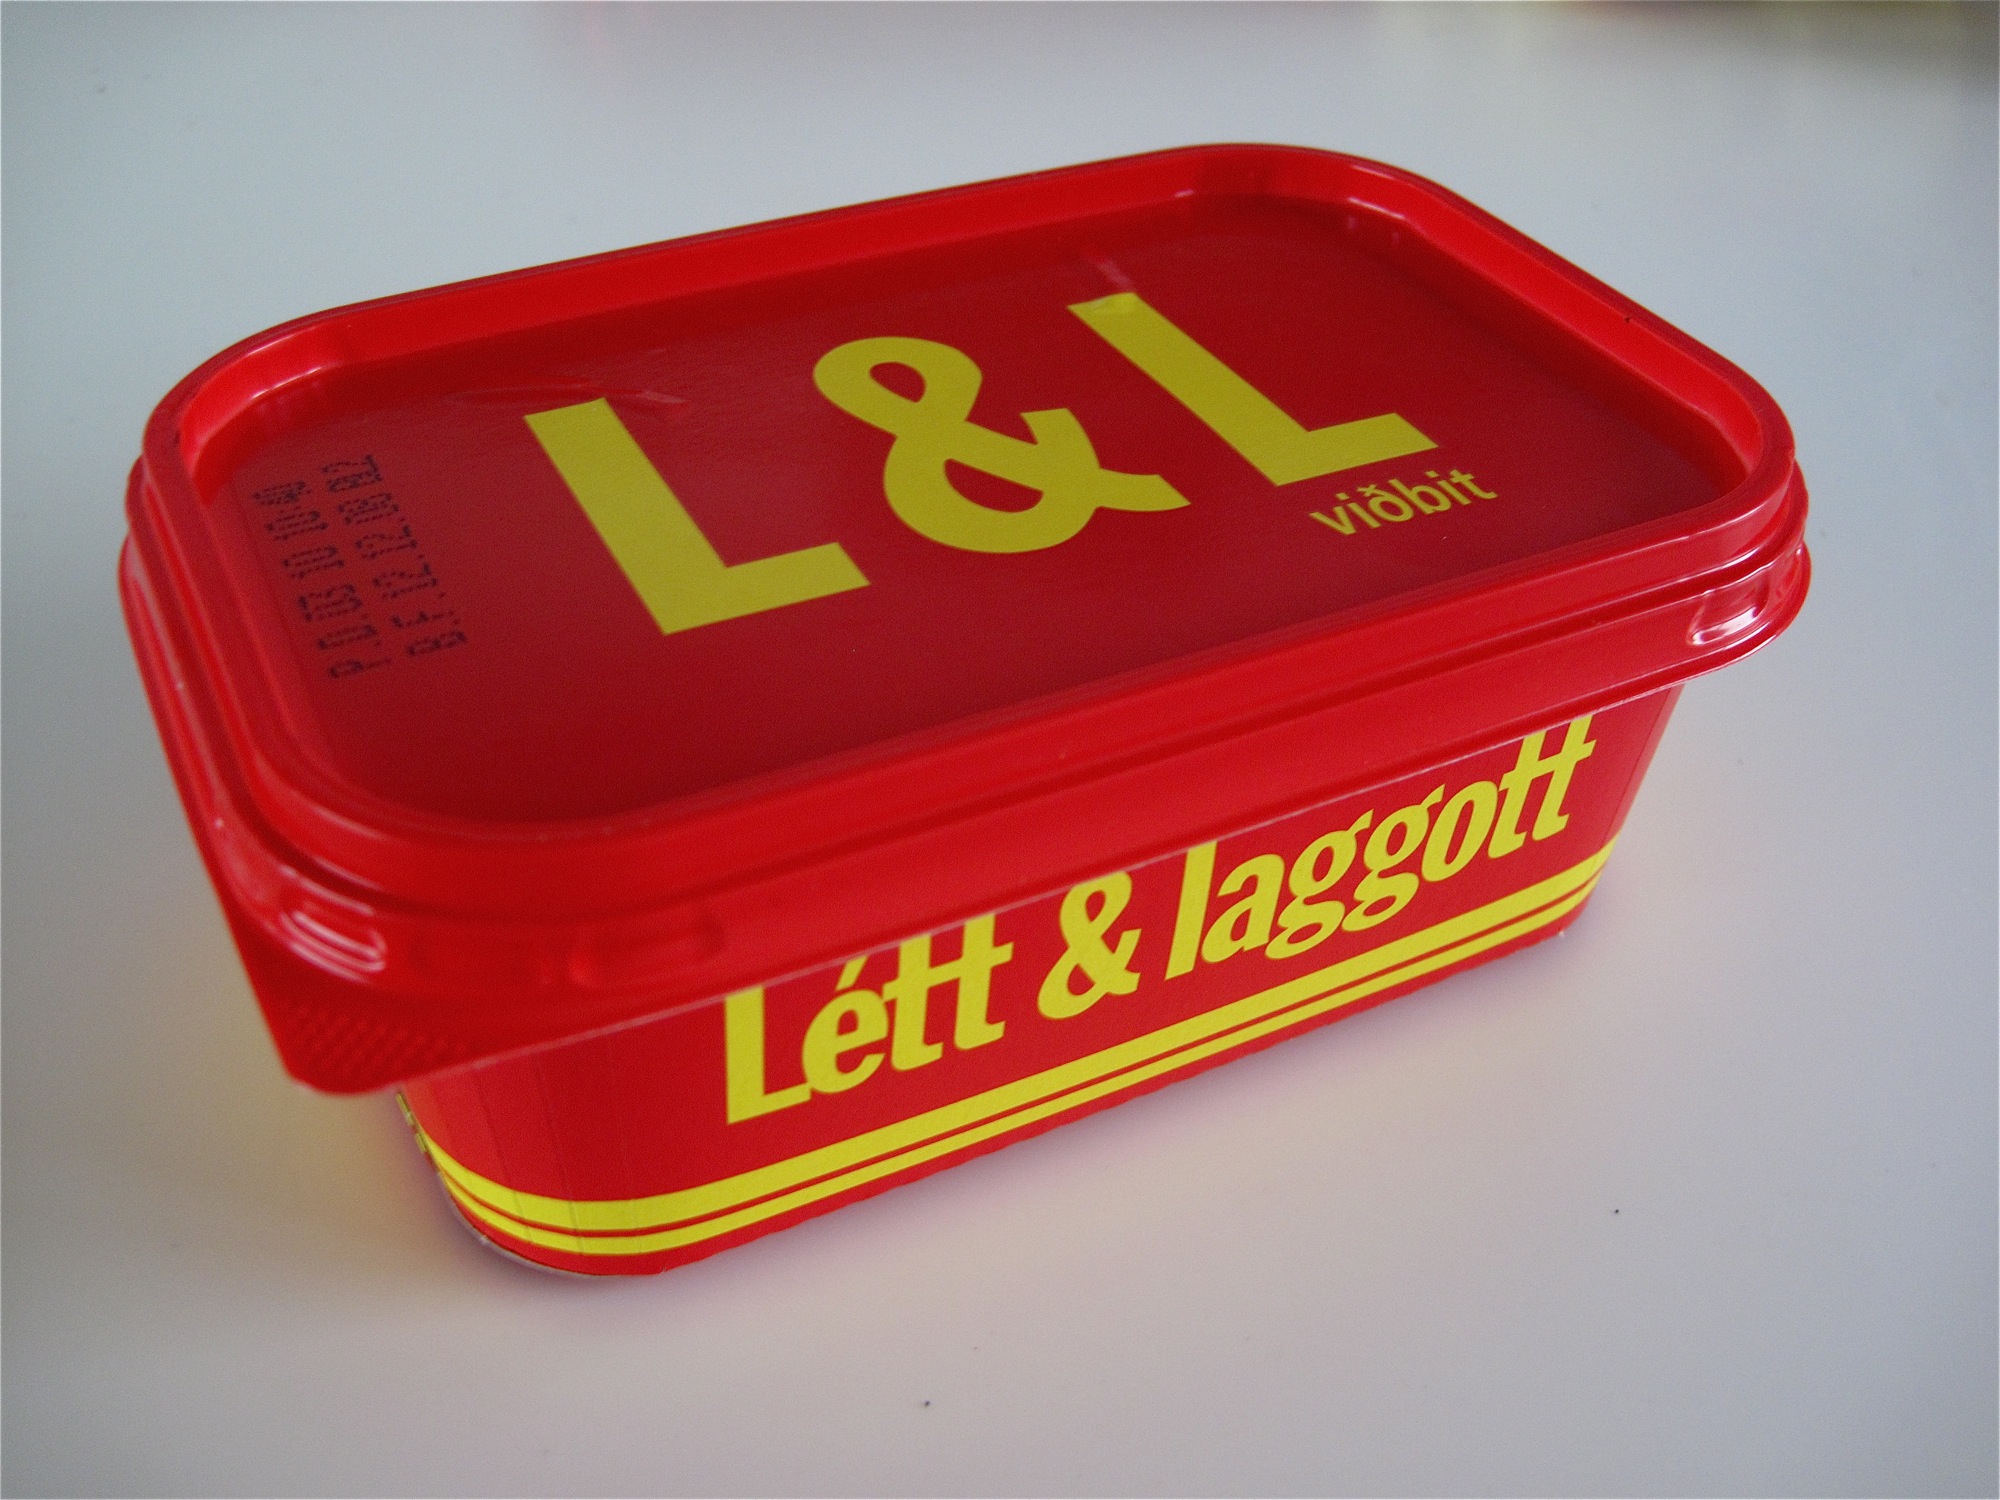
red, iceland, tin can, home accessories